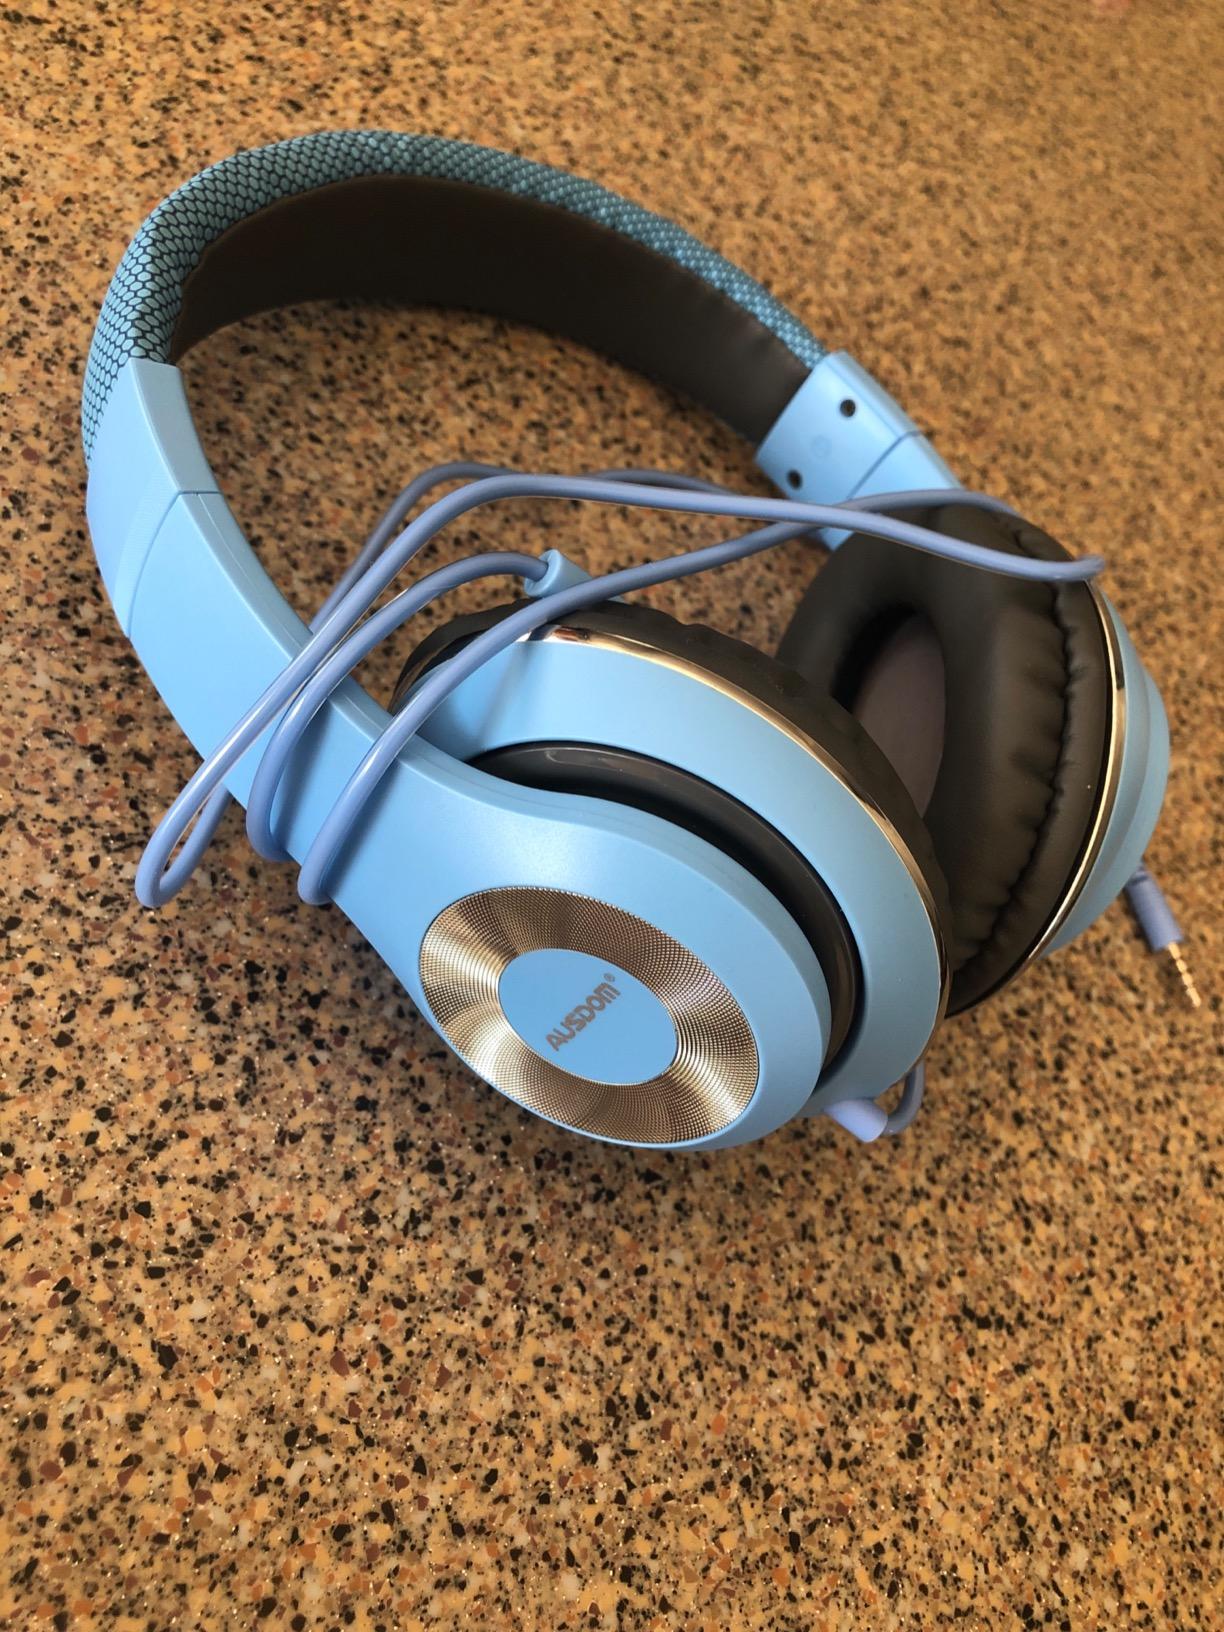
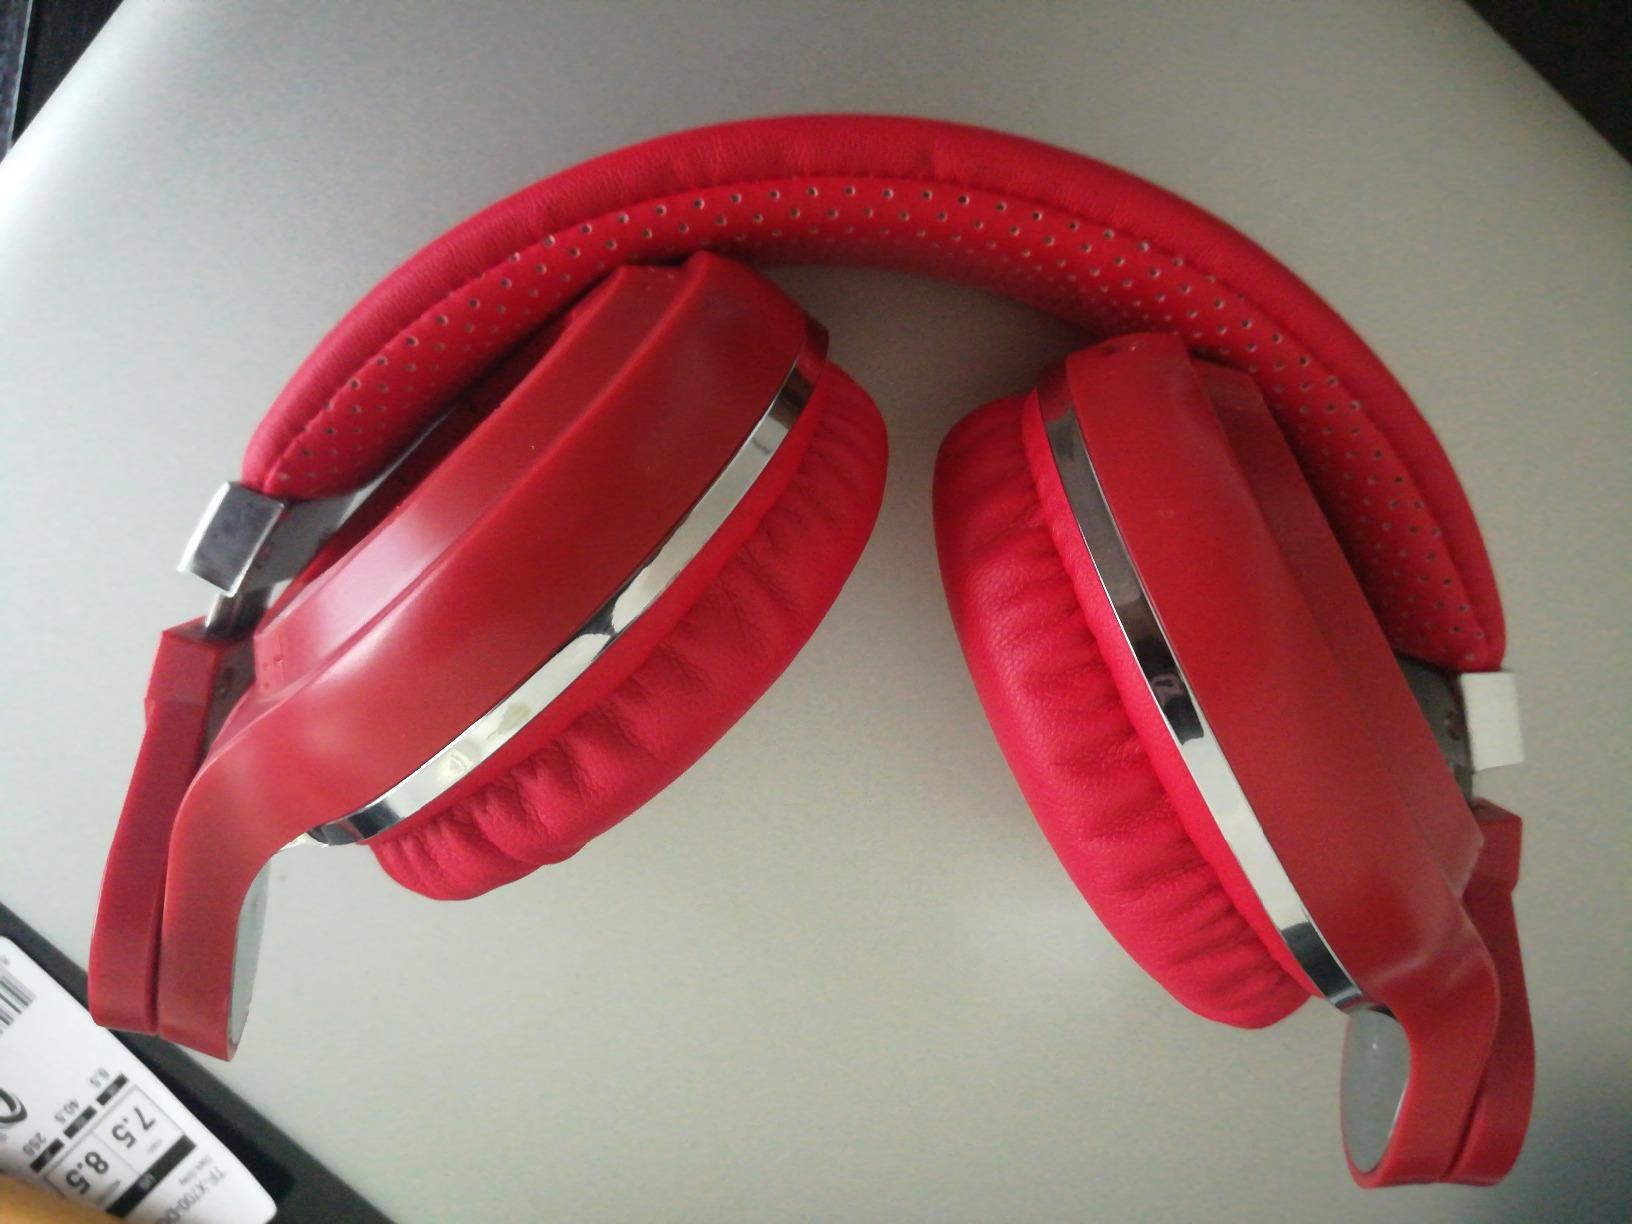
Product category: headphones
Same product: no